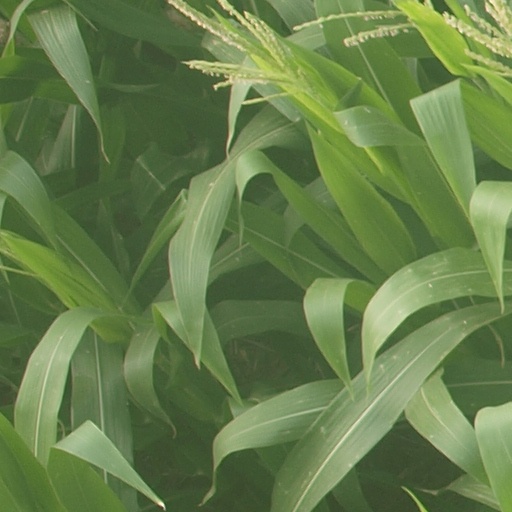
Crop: maize; corn